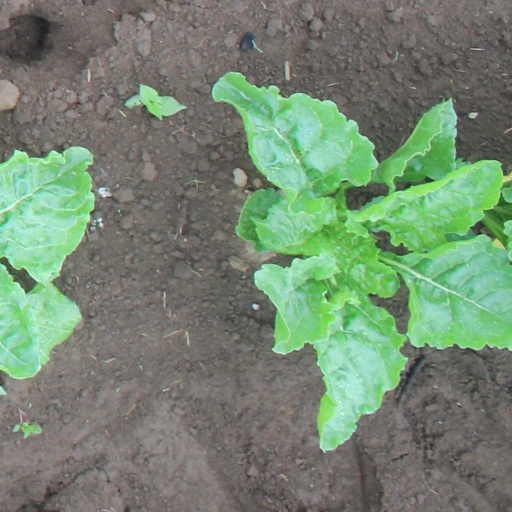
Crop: sugar beet